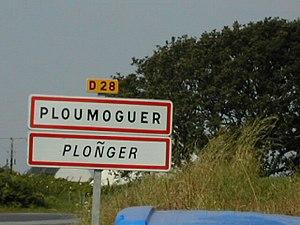
Panneau routier de Ploumoguer.
Ploumoguer [plumogɛʁ] est une commune du département du Finistère, dans la région Bretagne, en France.